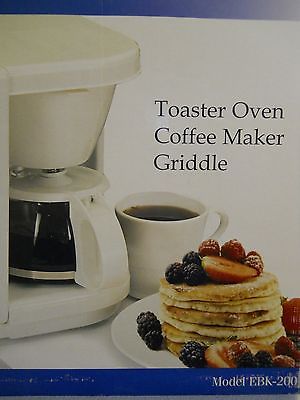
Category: toaster